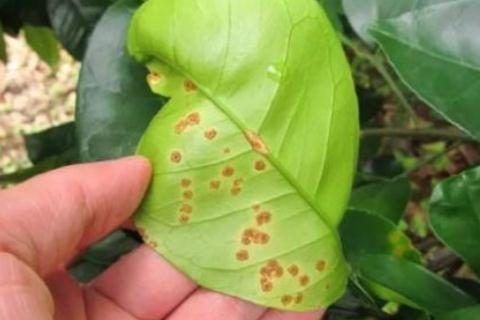
Plant: Citrus
Disease: citrus canker